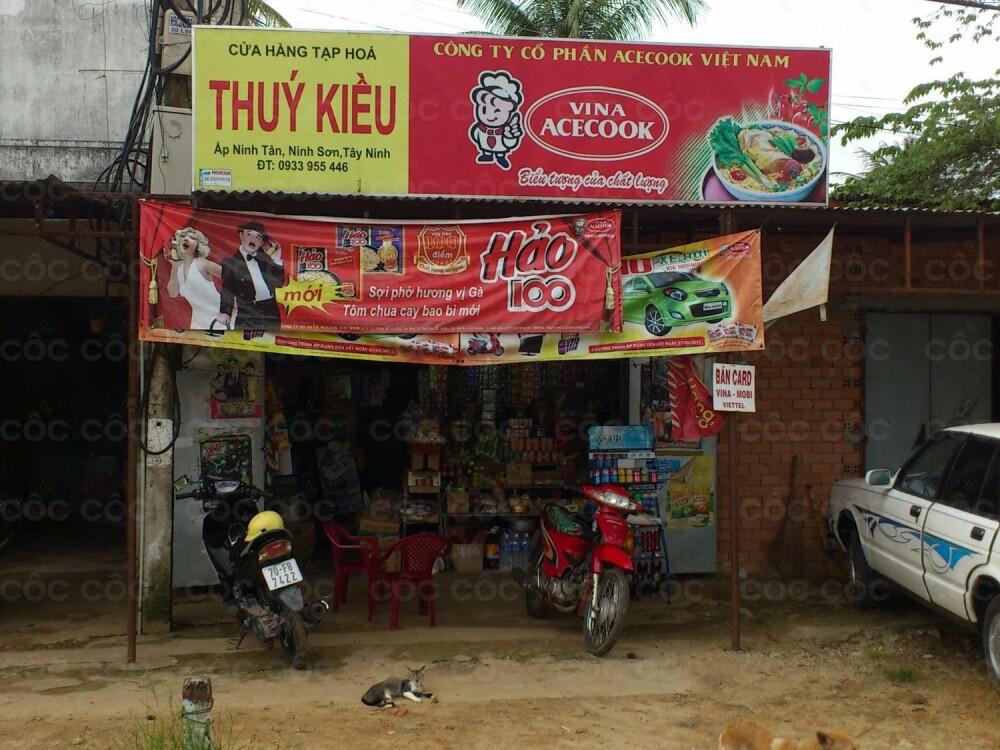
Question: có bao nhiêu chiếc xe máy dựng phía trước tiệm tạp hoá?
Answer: có hai chiếc xe máy